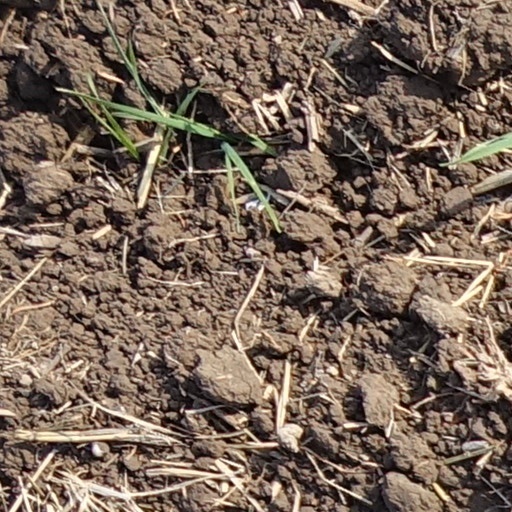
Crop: wheat